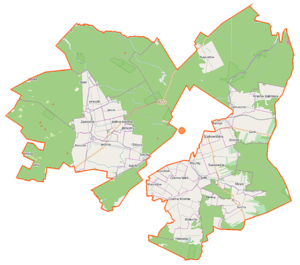
Pionk est une gmina rurale de la powiat de Radom, dans la Voïvodie de Mazovie, dans le centre-est de la Pologne.